Du Barry Was a Lady

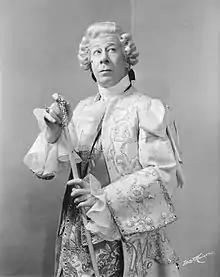
Bert Lahr in the original Broadway production of "Du Barry Was a Lady" (1939)

The musical opened on Broadway at the 46th Street Theatre on December 6, 1939, transferred to the Royale Theatre on October 21, 1940 and closed December 12, 1940, after 408 performances. It was directed by Edgar MacGregor, choreographed by Robert Alton, with the orchestrations of Robert Russell Bennett and Ted Royal. The cast featured Bert Lahr as Louis Blore, Ethel Merman as May Daly, Betty Grable as Alice Barton, Benny Baker as Charley, Ronald Graham as Alex Barton and Charles Walters as Harry Norton. Gypsy Rose Lee and Frances Williams later played the part of May Daly.